Financial impact of the Boeing 737 MAX groundings

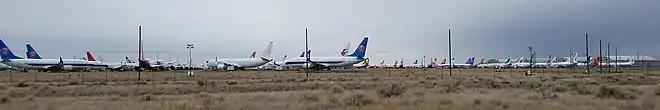
737 MAX aircraft parked at Grant County International Airport in October 2019

The had a deep financial effect on the aviation industry and a significant effect on the national economy of the United States. No airline took delivery of the MAX during the groundings. A grounding of the 737 MAX 8 lasted between 13 March 2019 and 18 November 2020 and a shorter grounding for the 737 MAX 9 between 6 January 2024 and 25 January 2024. Boeing slowed MAX production to 42 aircraft per month until January 2020, when they halted until the aircraft was reapproved by regulators. Boeing has suffered directly through increased costs, loss of sales and revenue, loss of reputation, victims litigation, client compensation, decreased credit rating and lowered stock value. In January 2020, the company estimated a loss of $18.4 billion for 2019, and it reported 183 canceled MAX orders for the year.